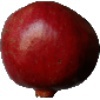
Label: pomegranate